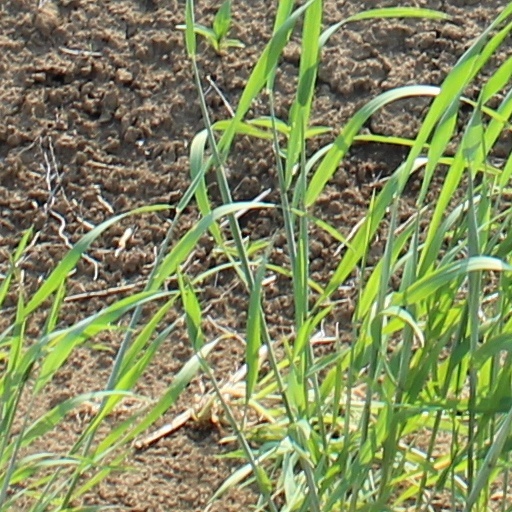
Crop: wheat